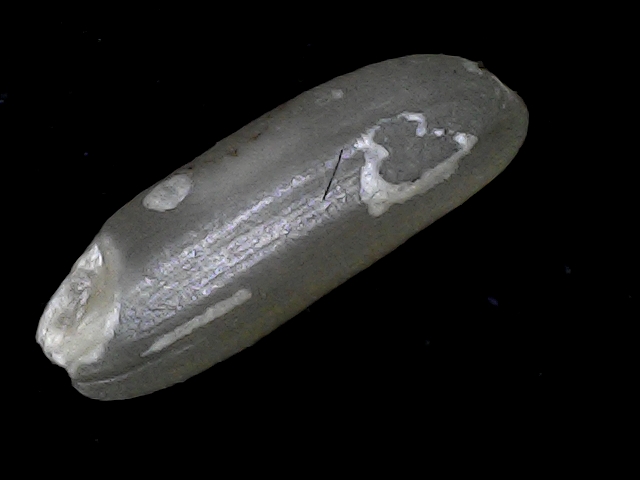
Rice variety: BD85